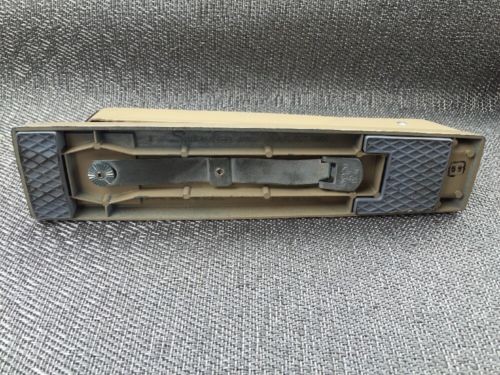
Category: stapler